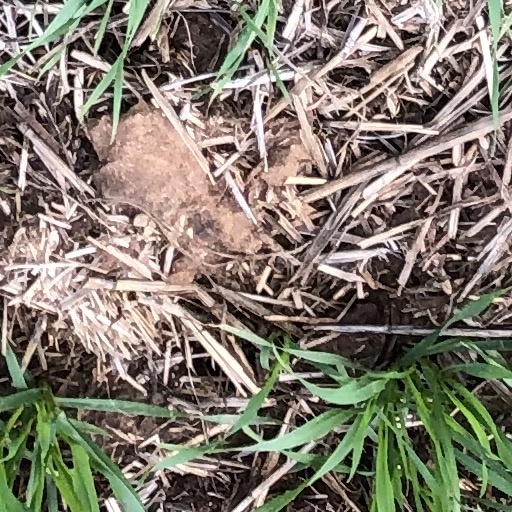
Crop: wheat